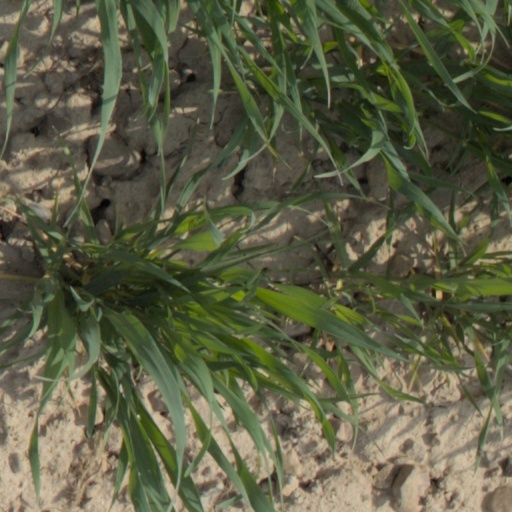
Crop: wheat